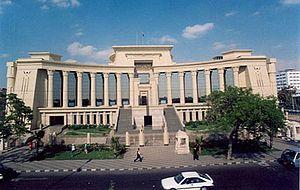
La Cour constitutionnelle suprême est un organe judiciaire indépendant de la République arabe d'Égypte. Son siège est dans la banlieue du Caire, à Maadi. La Cour constitutionnelle suprême a été créée en 1979, succédant à la Cour suprême créée par Nasser dix ans auparavant.
L’architecture néo-traditionnelle ou revivaliste ou contemporain est une architecture reprenant les modèles de constructions traditionnelles en les combinant avec des techniques de construction moderne et les aménagements modernes, l'architecture néo-traditionnelle se démarque du nouvel urbanisme par le fait que le nouvel urbanisme s'inspire de l'architecture traditionnelle tout en la modifiant, alors que l'architecture néo-traditionnelle copie celle-ci ou la pastiche en l'accommodant sans pour autant modifier son aspect visuel, mais n'utilisant pas forcément les techniques et matériaux traditionnels. En ce sens, elle est proche du mouvement régionaliste en vogue au début du XXᵉ siècle.